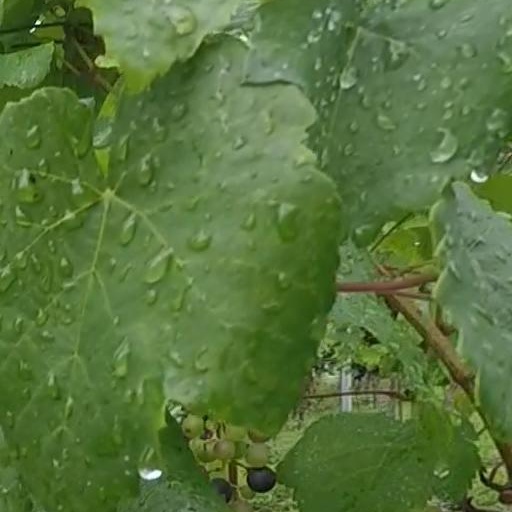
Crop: grape